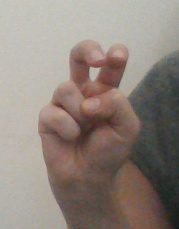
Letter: toot